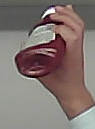
Product: heinz_ketchup